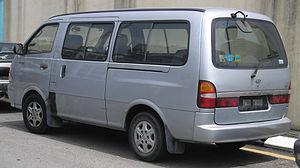
Le Kia Pregio est un minivan produit par Kia Motors de 1995 à 2006. Il est bâti sur la plate-forme du Kia Bongo. C'est une variante à peu près ressemblante du Hyundai Grace.